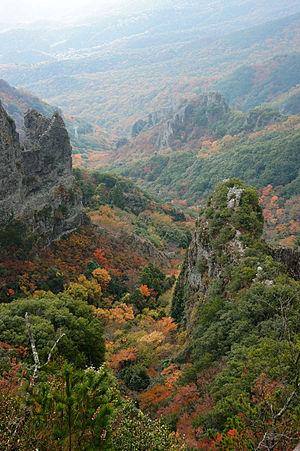
La gorge de Kankakei est un lieu de beauté pittoresque de niveau national situé sur l'île de Shōdoshima dans la préfecture de Kagawa au Japon. La hauteur de la gorge, qui fait partie du parc national de Setonaikai, s'élève à 812 m. La zone est bien connue pour ses érables palmés. Des bénévoles ont formé une société de conservation en 1898 et quand, en 1912, l'expropriation de la zone a été tentée, un magnat de la sauce de soja est intervenu pour assurer sa préservation. En 1927 Kankakei a été sélectionné pour figurer sur la liste des 100 paysages du Japon.